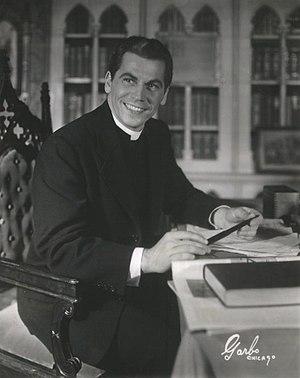
Ron Randell est un acteur australien, né Ronald Egan Randell le 8 octobre 1918 à Sydney, mort le 11 juin 2005 à Los Angeles — Quartier de Woodland Hills.